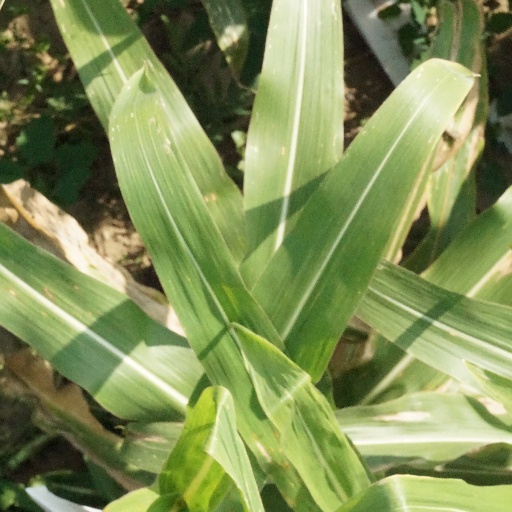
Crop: maize; corn